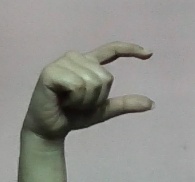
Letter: dal